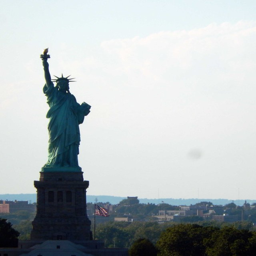
the statue of liberty as we passed .